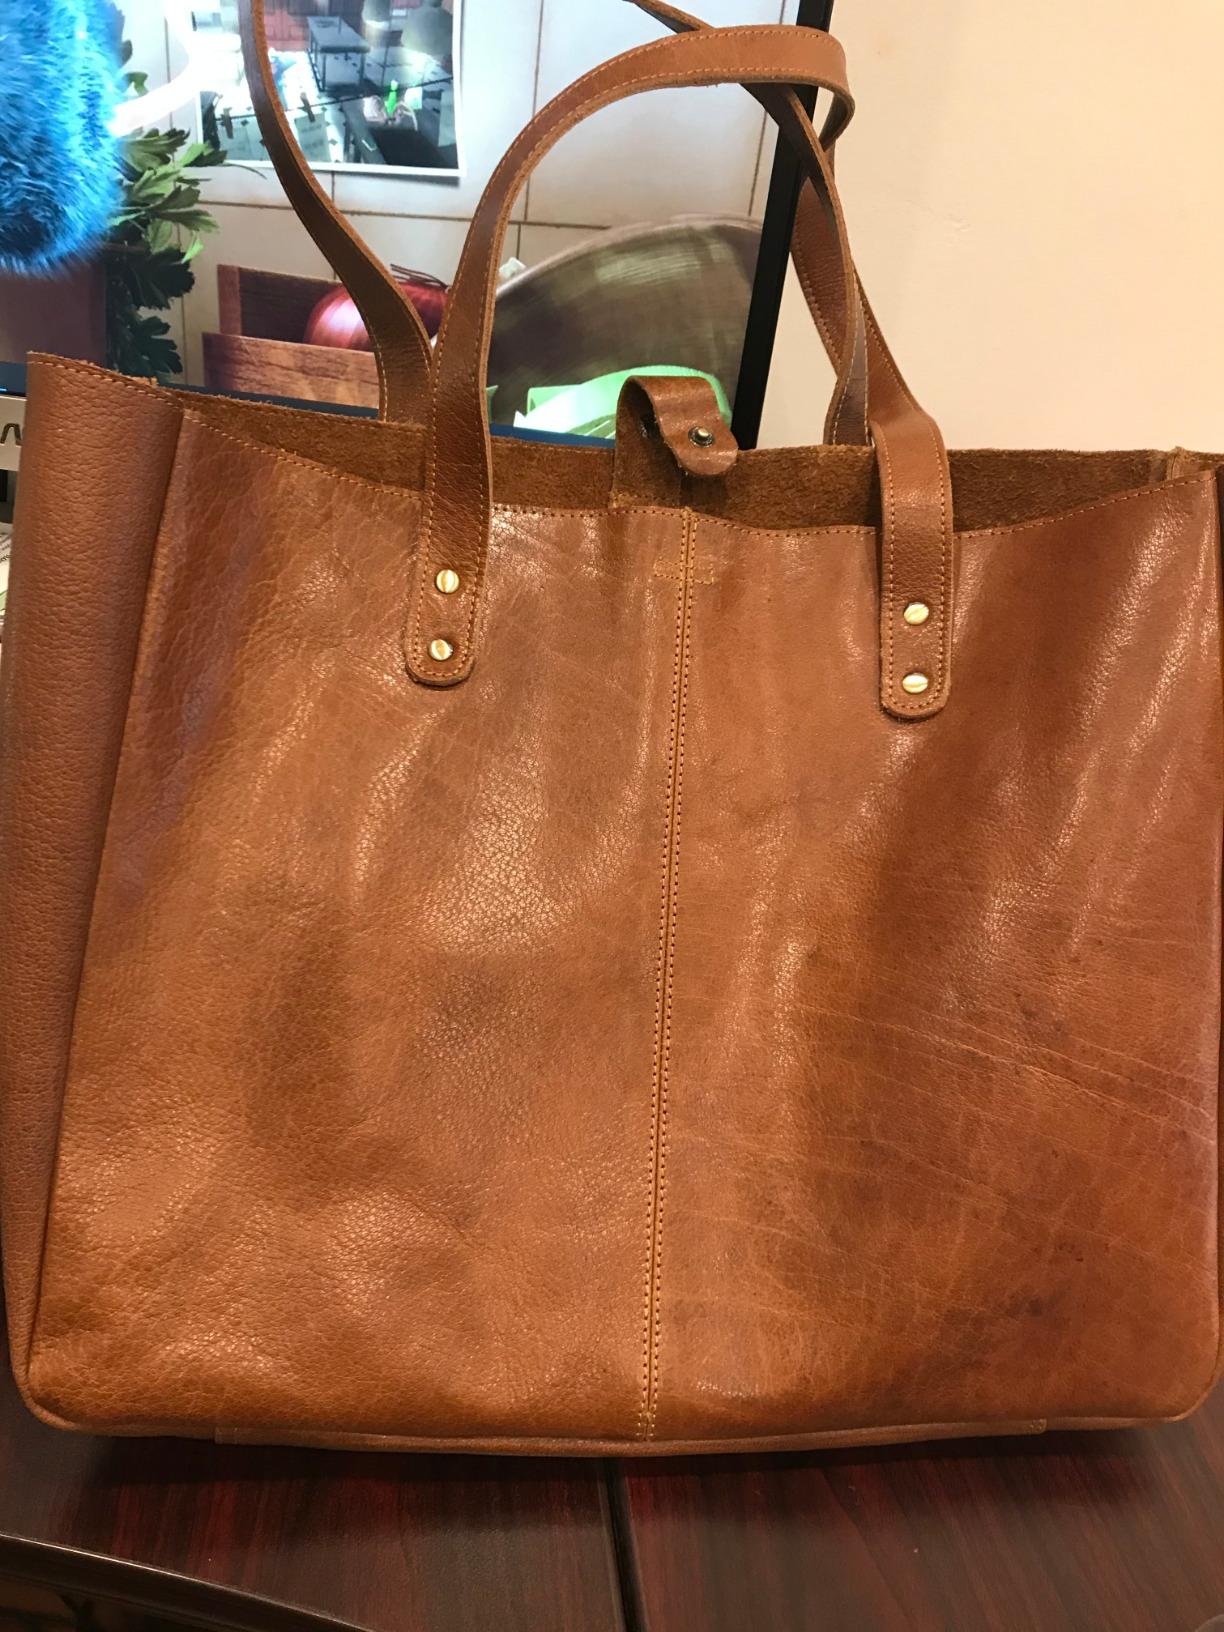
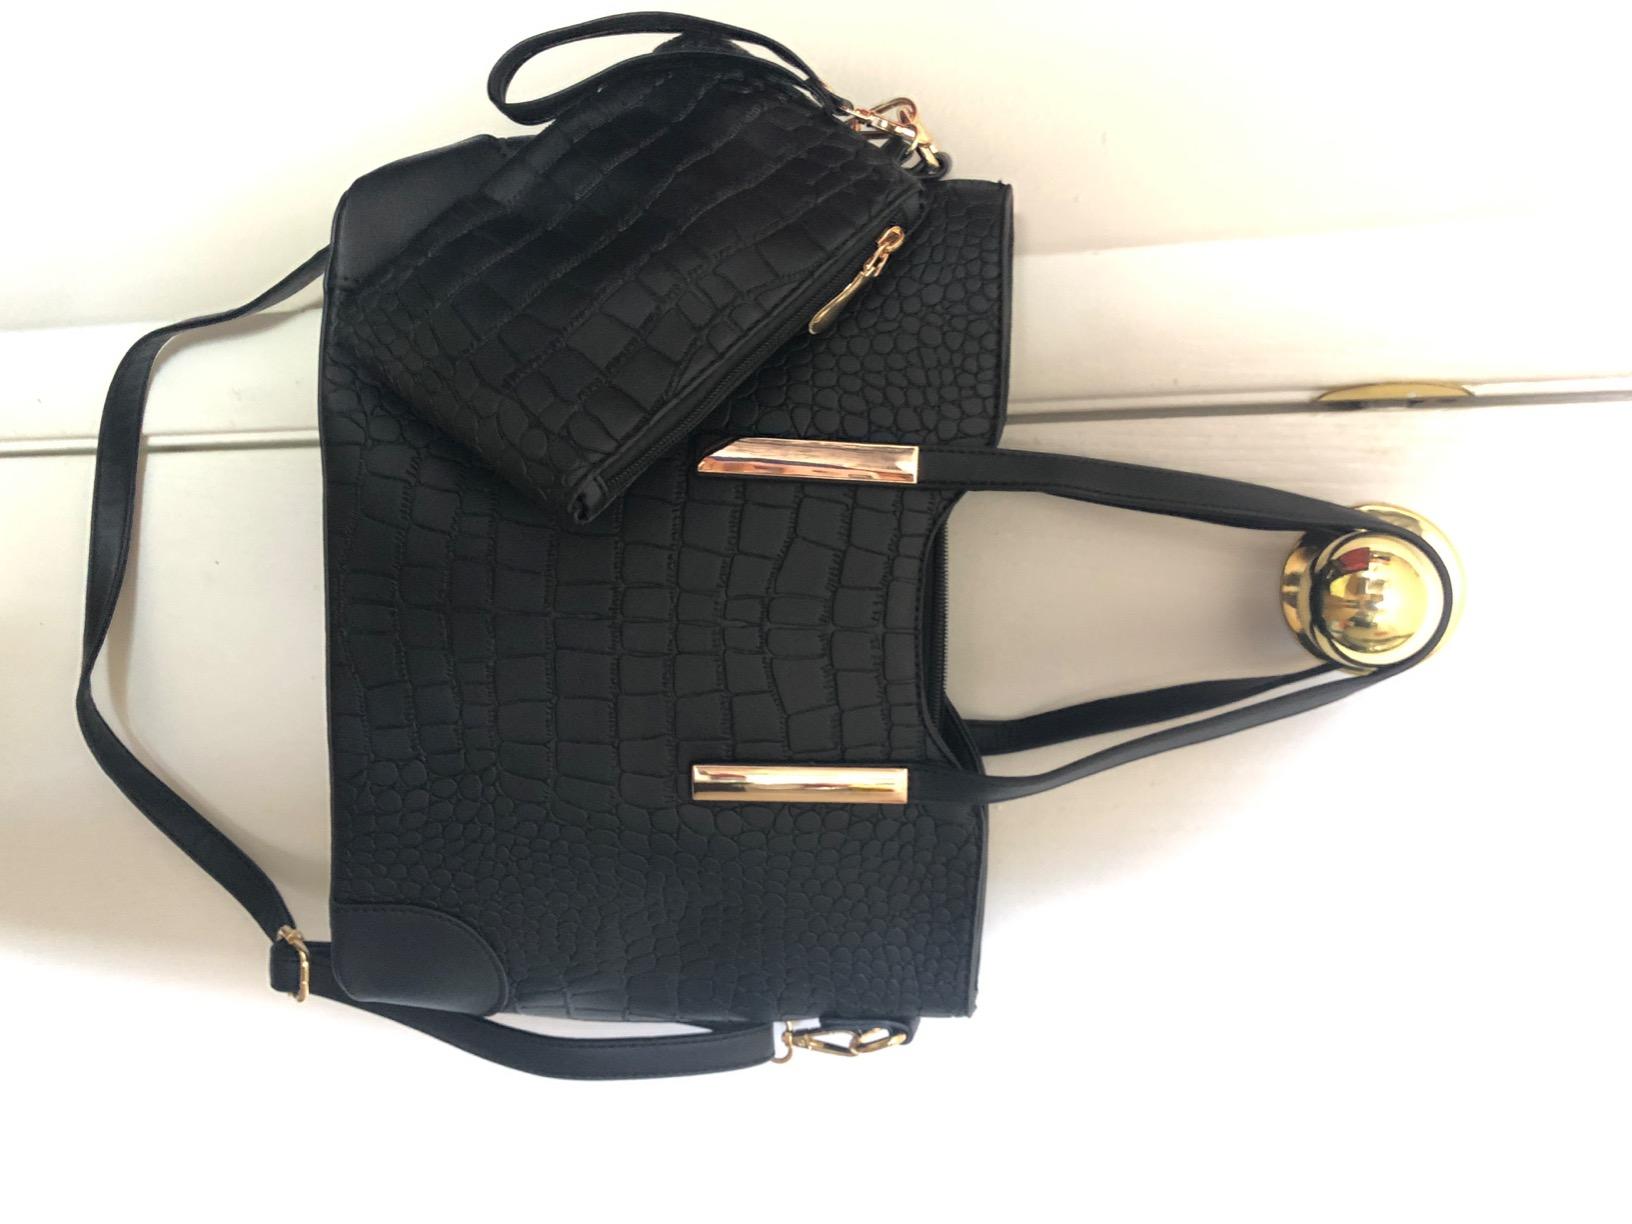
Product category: accessories_handbag
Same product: no